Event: Ecuador Earthquake
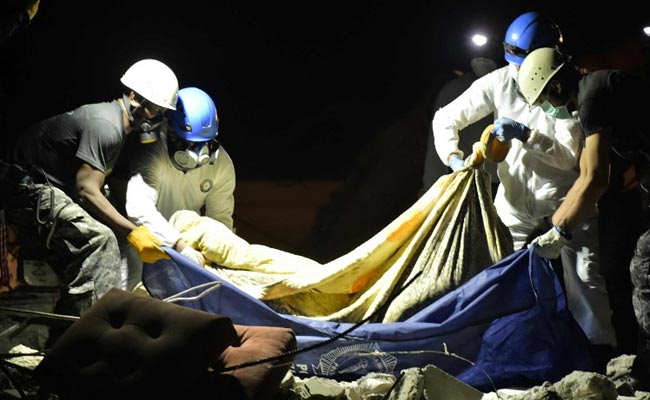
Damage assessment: damage